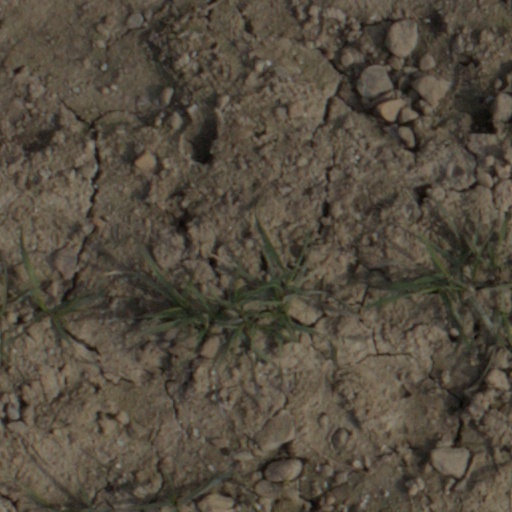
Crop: wheat